Blue and White (political alliance)

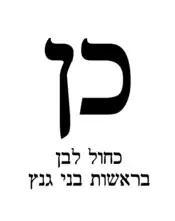
Ballot paper used by Blue and White during the 2021 election

On 21 February 2019, the last day for submitting election lists for the Knesset, Yesh Atid and Israel Resilience announced that they would form an alliance for the upcoming election. Gabi Ashkenazi, also a former chief of staff, would join the list in the fourth spot.